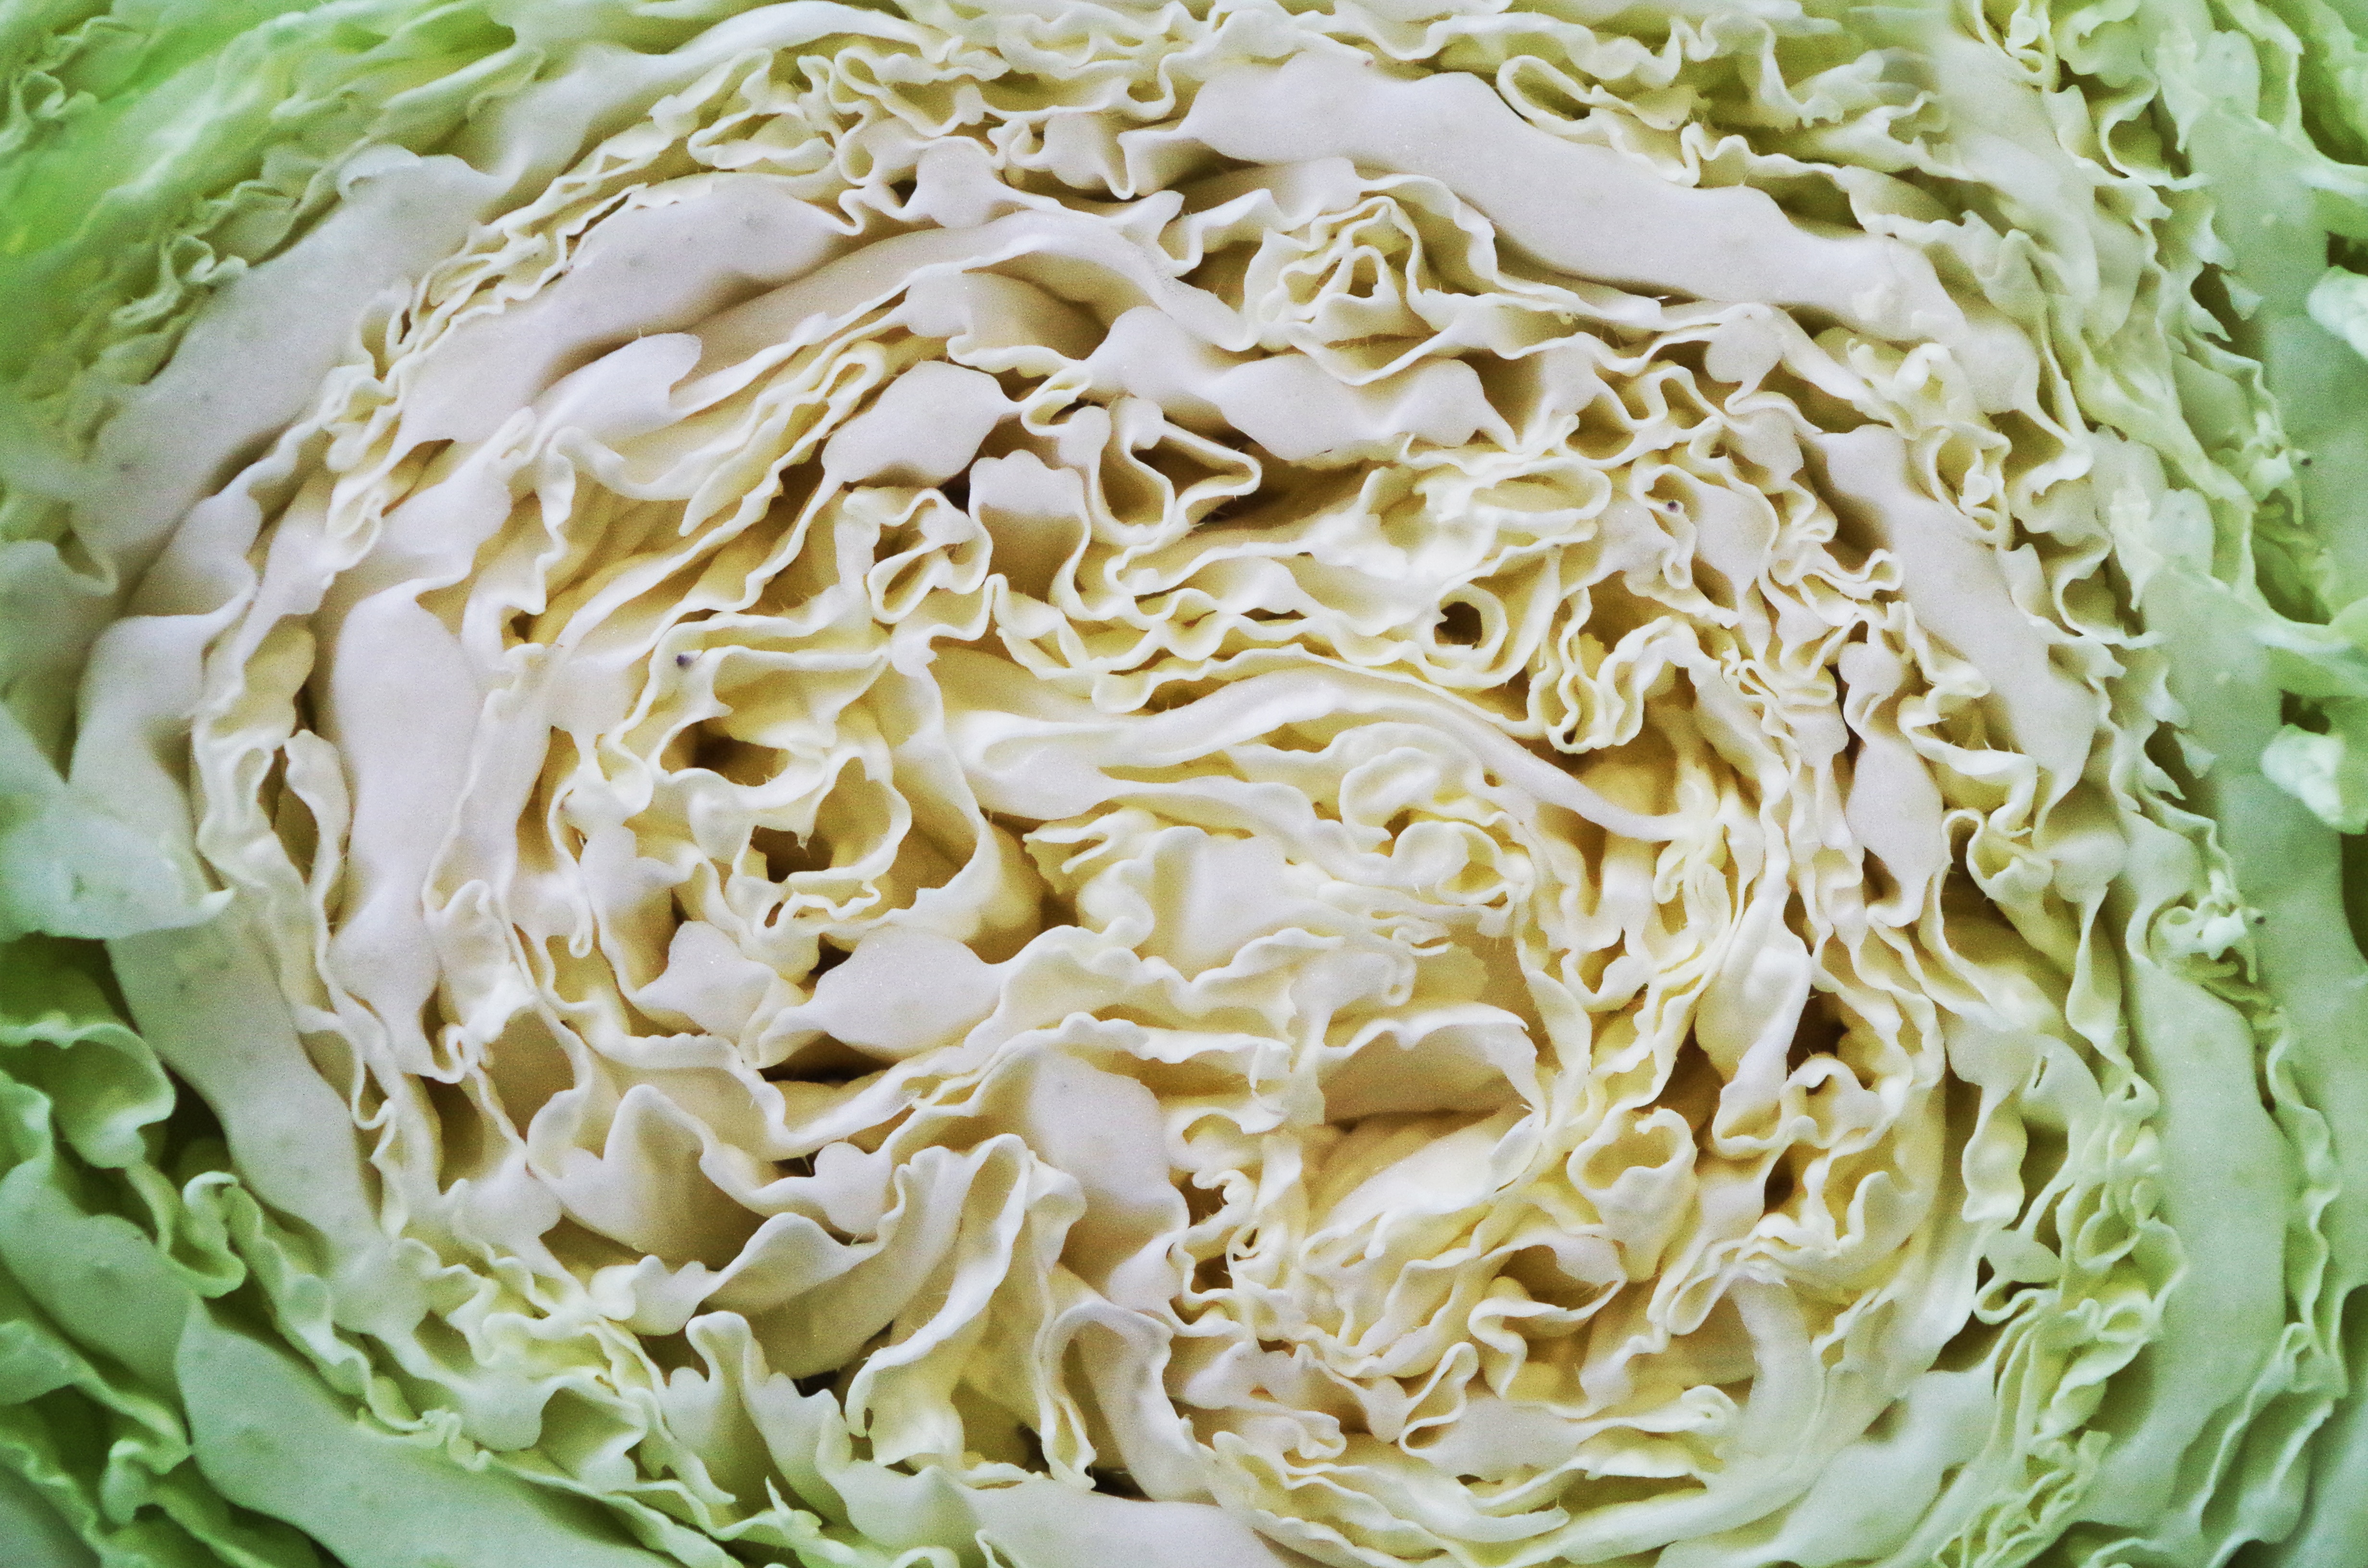
plant, flower, dish, food, salad, chinese, produce, vegetable, cuisine, noodle, asian food, vegetables, spaghetti, cabbage, flowering plant, land plant